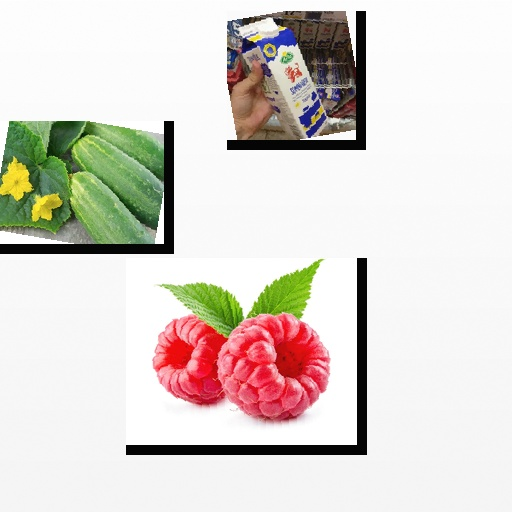
Food items: sour_milk, cucumber, raspberry